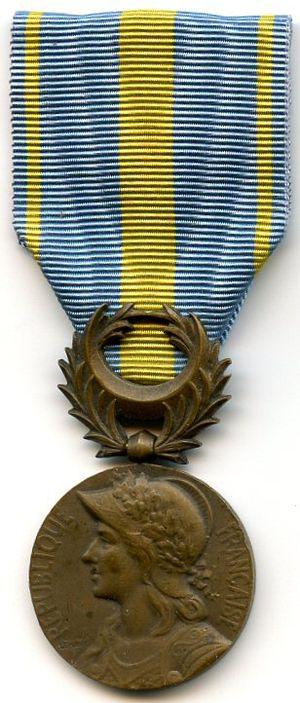
Médaille d'Orient, France, Avers
Les ordres, décorations et médailles de la France comprennent un système par lequel les citoyens, civils et militaires français sont récompensés pour leur courage, leur réussite ou pour services rendus. Il comprend les ordres honorifiques, les décorations, à titre civil ou militaire et les médailles.
Cet article présente les décorations militaires françaises.